Lutheran High School, Obot Idim

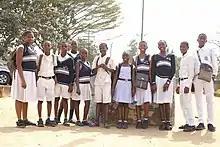
Some Lutheran High School, Obot Idim, students gather near their school's entrance to welcome guests, 25 February 2022

Lutheran High School, Obot Idim is a Christian high school in Ibesikpo Asutan local government, Akwa Ibom. The school has an average class size of 20 students.